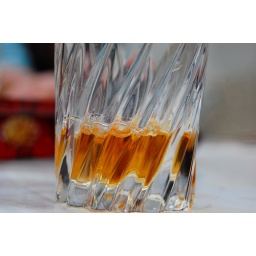
Pastis is an anise liqueur that is clear and brown in concentrated form, but turns white when you add water.